Retinomorphic sensor

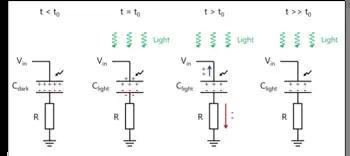
Illustration of charge on the plates of a photosensitive capacitor in series with a resistor. Before time t, the capacitor is in the dark and the charge on the plates is determined by C. At time t ≥ t, the capacitor is under illumination and the capacitance changes to C, resulting in the charge the plates can accommodate changing. The excess charge then flows on/off of the plates over a period of time determined by the resistor R.

There are several retinomorphic sensor designs which yield a similar response. The first designs employed a differential amplifier which compared the input signal from of a conventional sensor (e.g. a phototransistor) to a filtered version of the output, resulting in a gradual decay if the input was constant. Since the 1980's these sensors have evolved into much more complex and robust circuits.